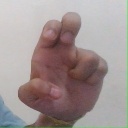
अक्षर: अ